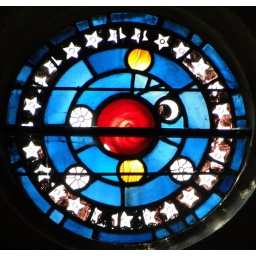
West window rose by Morris and Co, 1862 - detail : The Creation - Planets, by William Morris